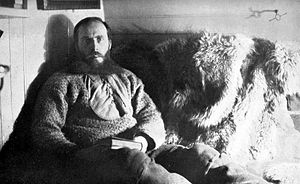
Otto Sverdrup
Otto Neumann Knoph Sverdrup var en norsk skibsfører, opdagelsesrejsende og polarforsker. Fra 1874 boede han i Steinkjer. I 1908 købte han Villa Walle i Sandvika, som han kaldte Homewood, og hvor han boede til sin død. Fridtjof Nansen, Roald Amundsen og Otto Sverdrup regnes som de tre store i norsk polarhistorie.